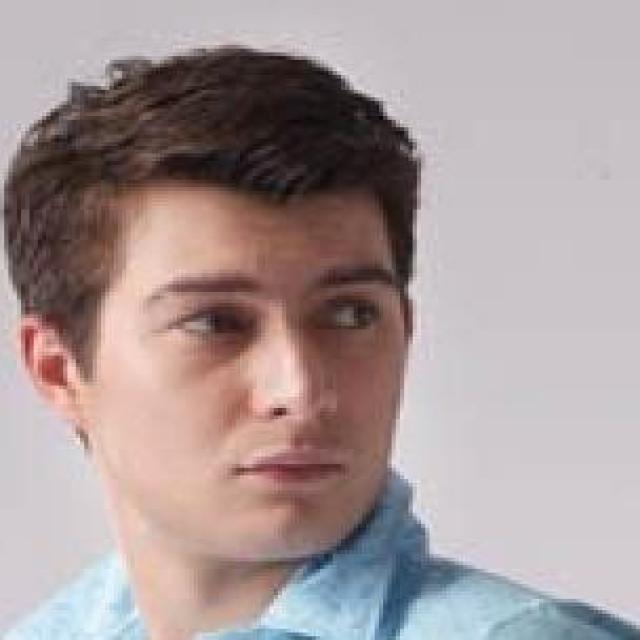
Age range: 21-44